Nilotic landscape

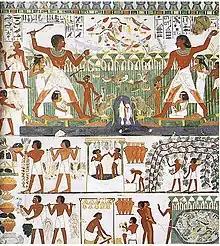
Hunting and Fishing in the marsh. Tomb of Nakht, painted plaster, first half of the 14th century BC

Nilotic landscape is any artistic representation of landscapes that emulates or is inspired by the Nile river in Egypt. The term was coined to refer primarily to such landscapes created outside of Egypt, especially in the Aegean Sea, and generally in Roman art, though it is occasionally used to refer to scenes of hunting and fishing in Egyptian art. A nilotic landscape is a river scene with rich and abundant plant and animal life, much of which is native to Egypt. Common iconographic elements include papyrus, palm trees, fish and water birds, and in some cases felines, monkeys, and/or crocodile. Imperial Roman scenes have a larger emphasis on fierce animals, usually including at least one crocodile and hippopotamus.